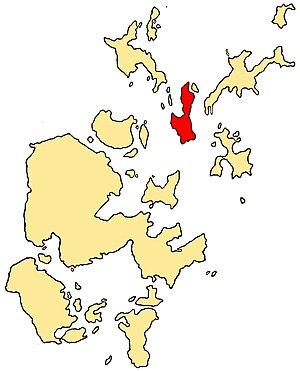
Eday est une île du Royaume-Uni située en Écosse, dans les Orcades.